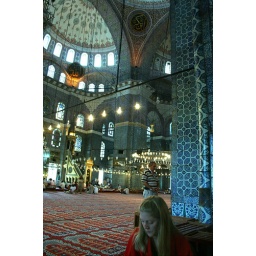
not the blue mosque, but another near the water and bridge to Galata.